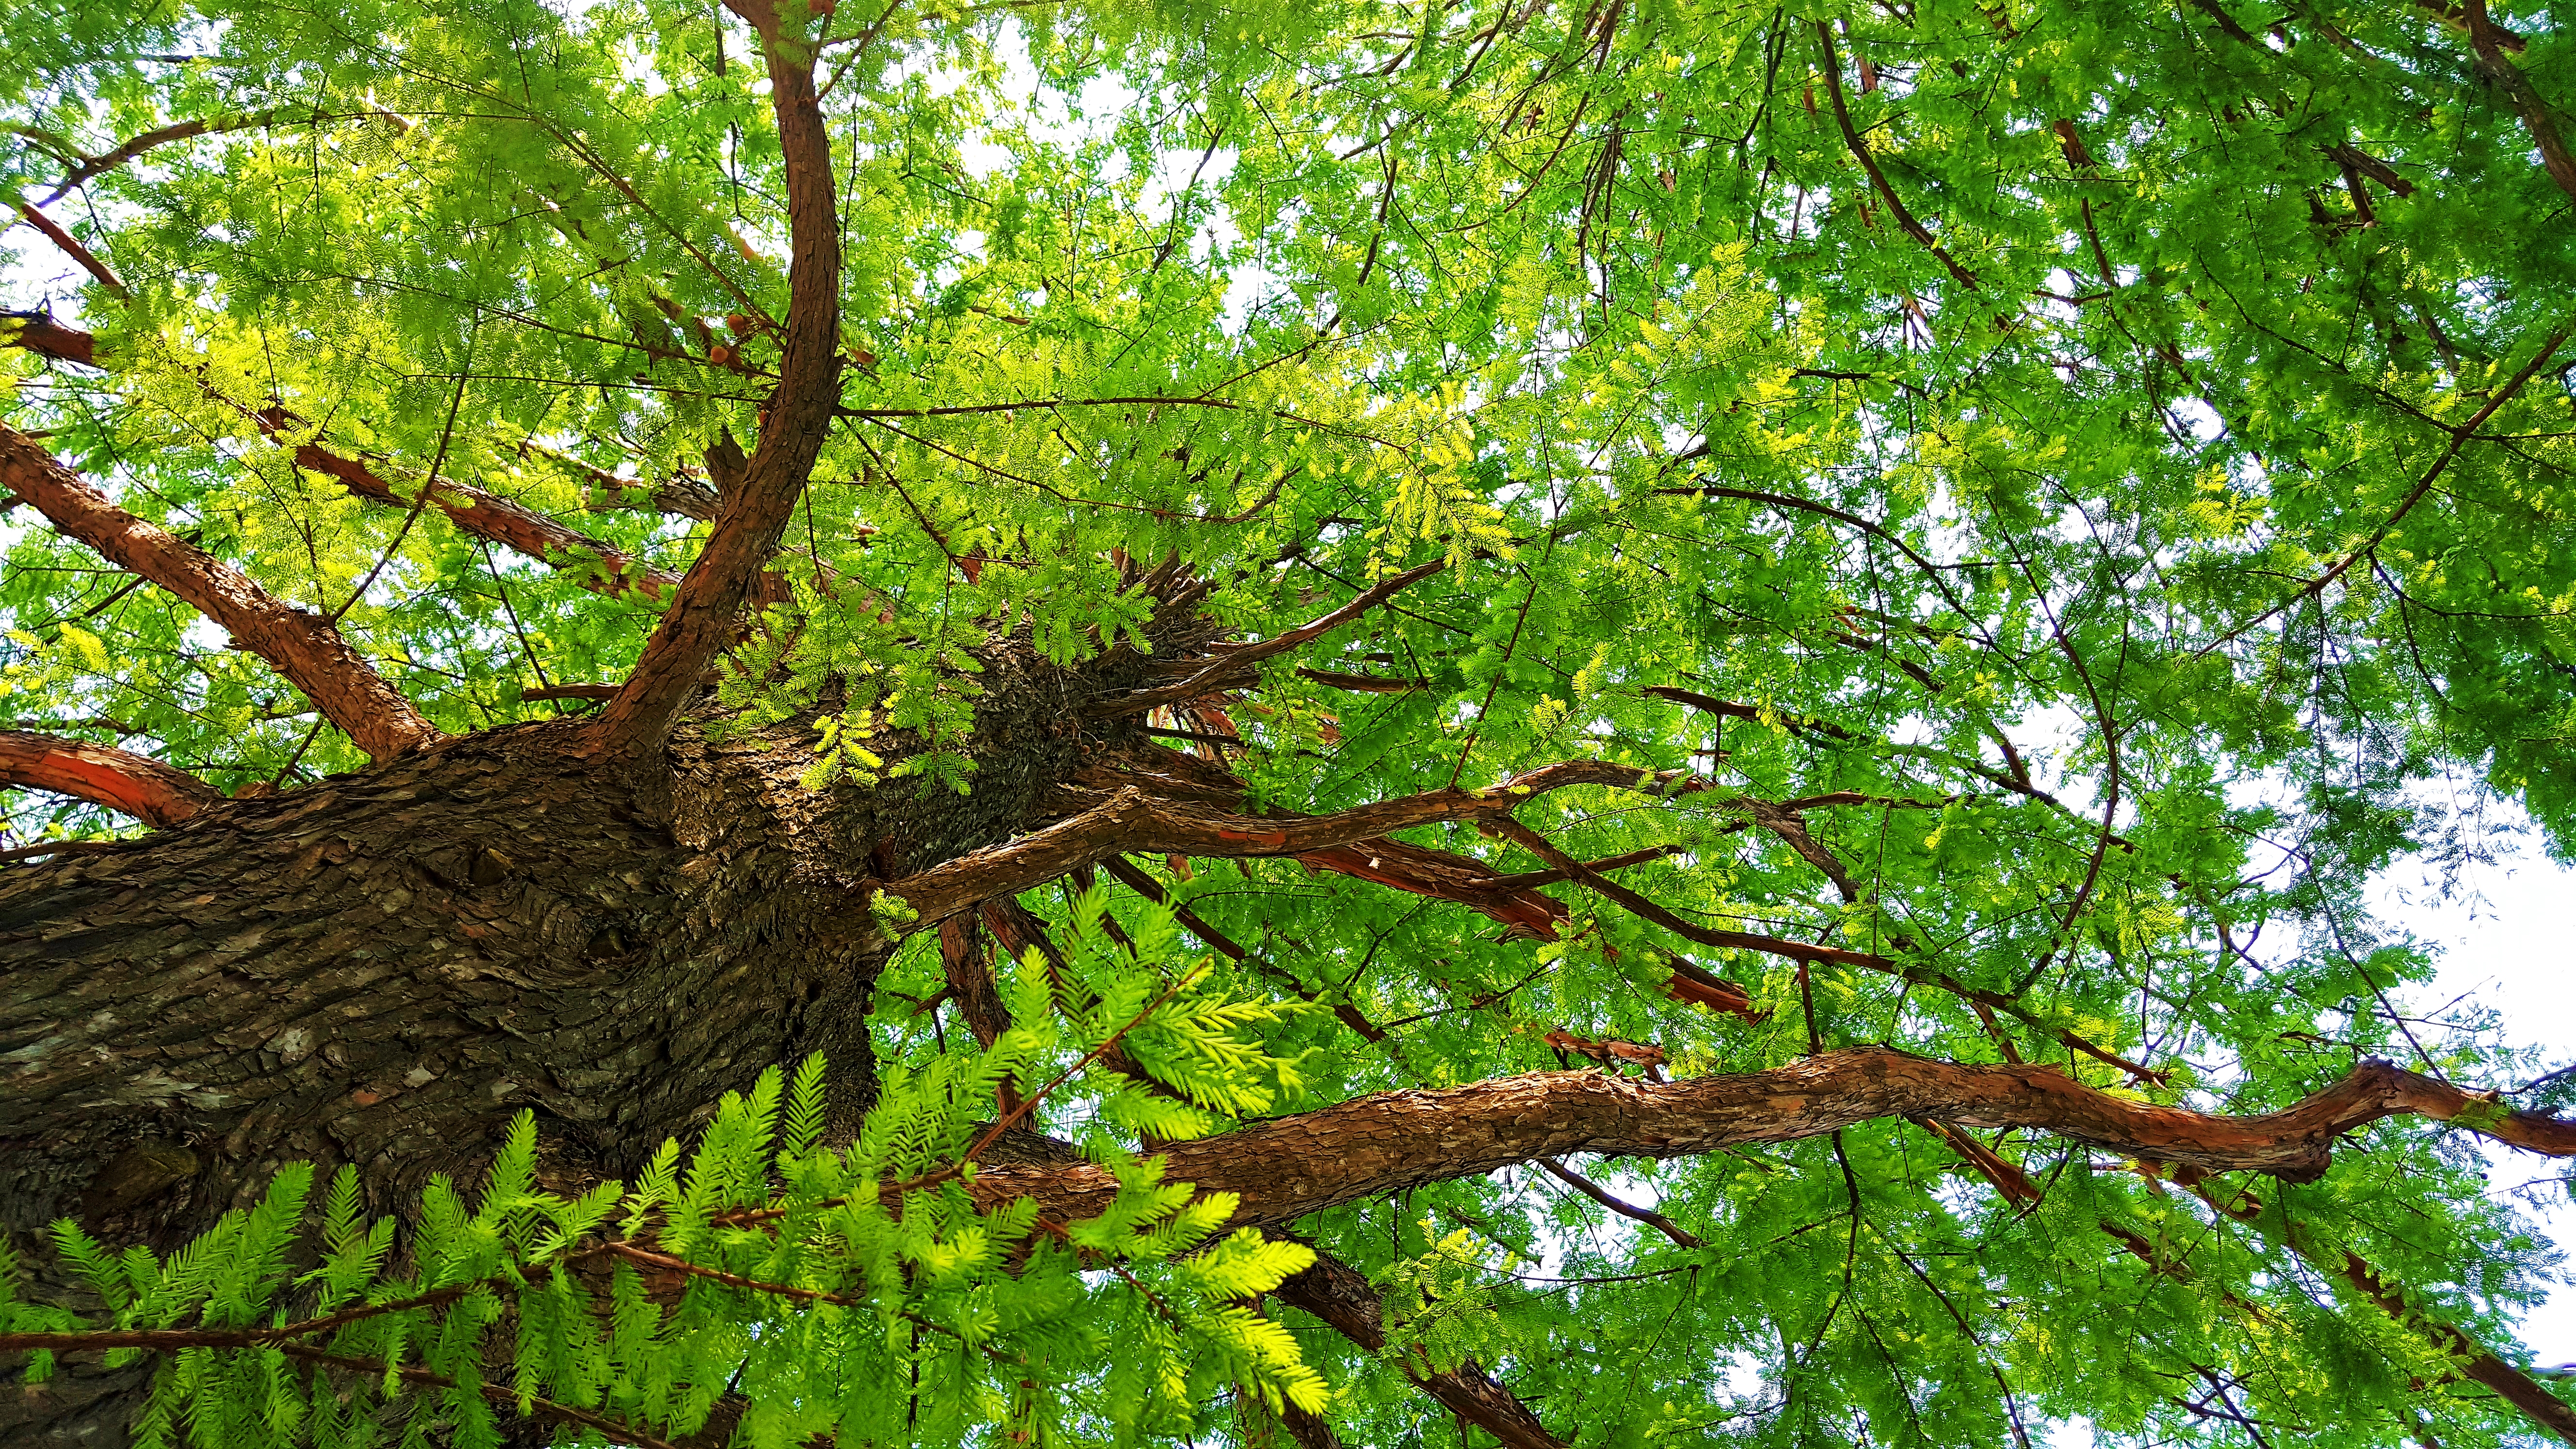
korea, tree, nature, green, plant, branch, vegetation, woody plant, nature reserve, natural environment, forest, biome, leaf, Northern hardwood forest, trunk, woodland, botany, old growth forest, temperate broadleaf and mixed forest, jungle, valdivian temperate rain forest, spring, terrestrial plant, sunlight, rainforest, plant stem, deciduous, tropical and subtropical coniferous forests, flower, vascular plant